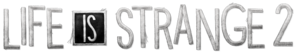
Life Is Strange 2 est un jeu vidéo épisodique d'aventure, réalisé par Raoul Barbet et Michel Koch, scénarisé par Raoul Barbet, Michel Koch et Jean-Luc Cano, développé par Dontnod Entertainment et édité par Square Enix. Il est sorti sur PlayStation 4, Xbox One, Microsoft Windows et Linux. Le jeu met le joueur dans la peau d'un nouveau personnage. Un teaser sorti le 22 juin 2018 annonce le premier épisode pour le 27 septembre 2018. Le second épisode est sorti le 24 janvier 2019. L'épisode 3 est sorti le 9 mai 2019, l'épisode 4 le 22 août 2019, et l'épisode 5 le 3 décembre 2019.
Life Is Strange, parfois abrégée LIS, est le nom d'une série de jeux vidéo, développée par Dontnod Entertainment et éditée par Square Enix, jeu vidéo épisodique d'aventure graphique en vue objective se rapprochant du film interactif. Le premier jeu de la série est sorti en 2015.